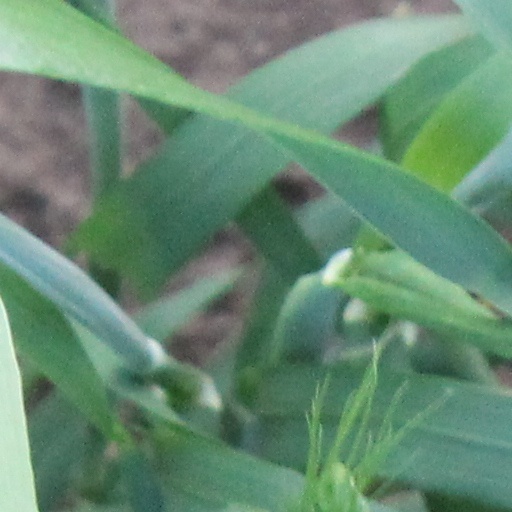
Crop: wheat